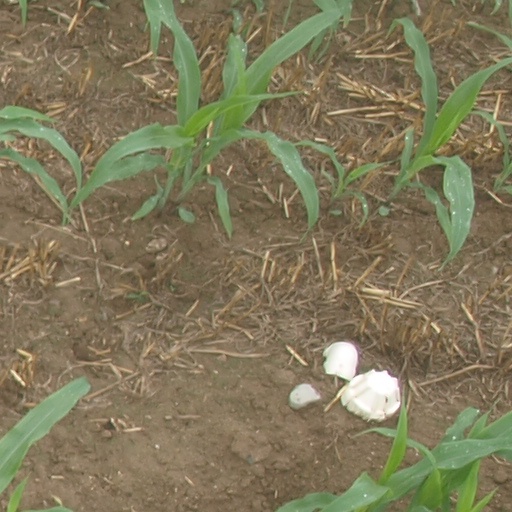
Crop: maize; corn